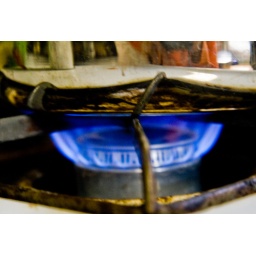
~blue flame~ I liked my orange shirt in the reflection on the pot...